Robert Baldwin

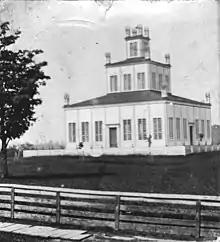
The Temple of the Children of Peace, Sharon

In response to Durham's Report, the British Government appointed Charles Poulett Thomson (later Lord Sydenham) as Governor with two main tasks. Firstly, he was to weaken the Canadien vote in Lower Canada through the union of the provinces of Upper and Lower Canada and a strengthened Executive Council. And secondly, he was to strengthen British rule by imposing a new system of centrally controlled District Councils that would take much of the elected Assembly's legislative purview, leaving it little to do but approve the Governor's budgets. Both reforms would strengthen the central state and weaken (Canadien) legislative power.